San Juan Bautista Tuxtepec

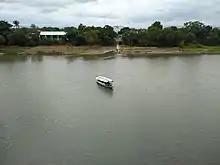
San Juan Bautista Tuxtepec- passenger ferry on the Papaloapan River

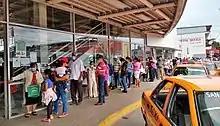
COVID vaccination line at the town's bus station in 2021

Municipal President Fernando Bautista Dávila died in 2020 during the COVID-19 pandemic in Mexico.